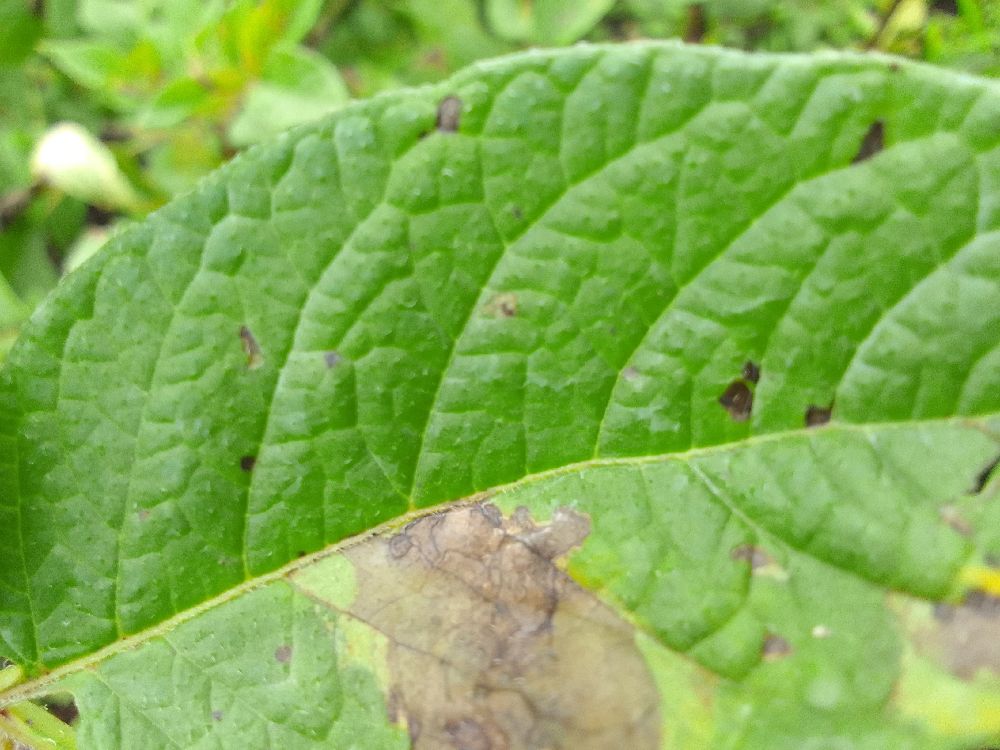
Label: Late blight